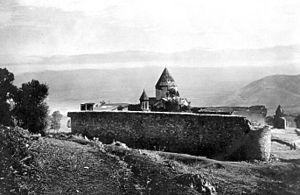
Le mouvement de libération nationale arménien, aussi appelé « Mouvement de libération arménien », « Mouvement révolutionnaire arménien », « Mouvement des fédaïs arméniens », « Mouvement des volontaires arméniens » ou encore « Révolution arménienne », est un mouvement ayant pour objectif la création d'un État arménien. Ce mouvement comprend des organisations sociales, culturelles, mais principalement des organisations politiques et militaires qui atteignent l'apogée de leur puissance et de leur influence pendant la Première Guerre mondiale et les années qui suivent ce conflit.